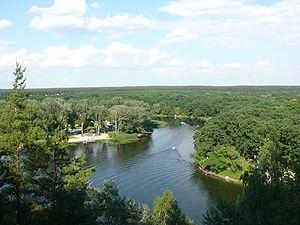
Le Donets ou Severski Donets est une rivière de Russie et d'Ukraine, affluent du Don. Le Donets est long de 1 053 km. Il traverse le sud-ouest de la Russie et l'est de l'Ukraine et draine un bassin d'une superficie de 98 900 km².